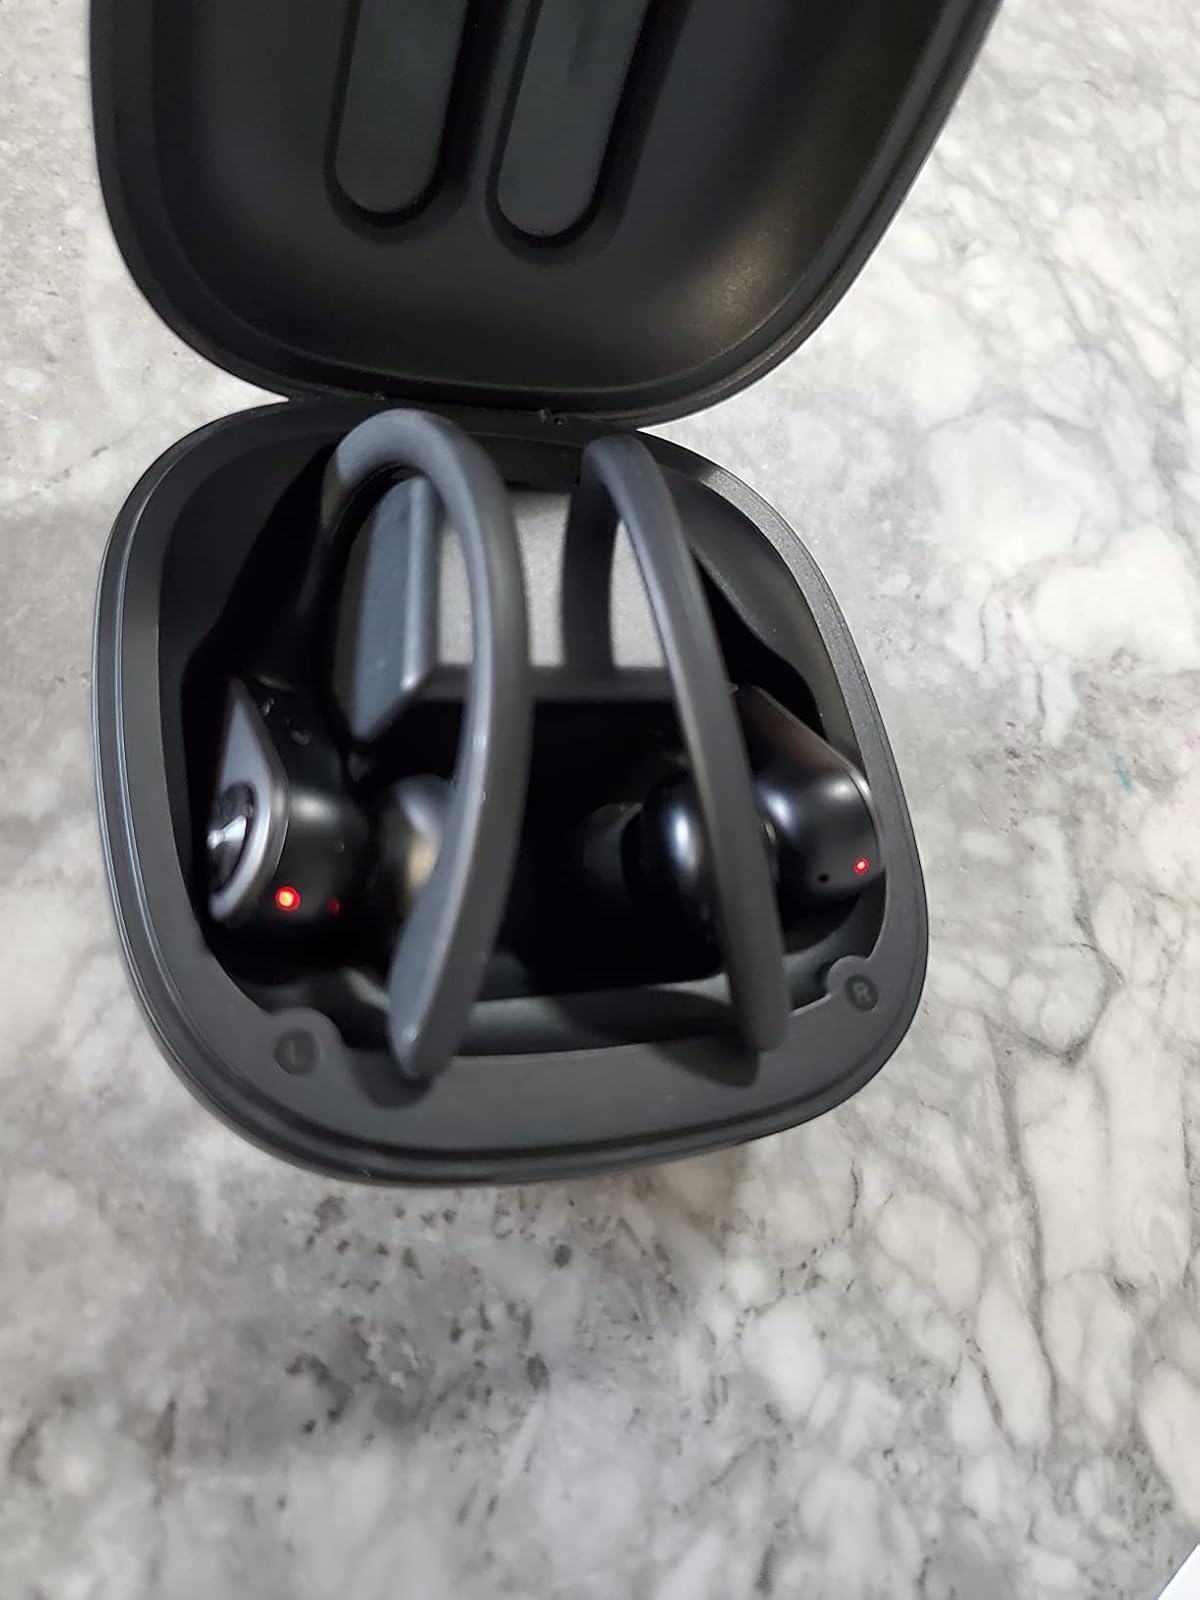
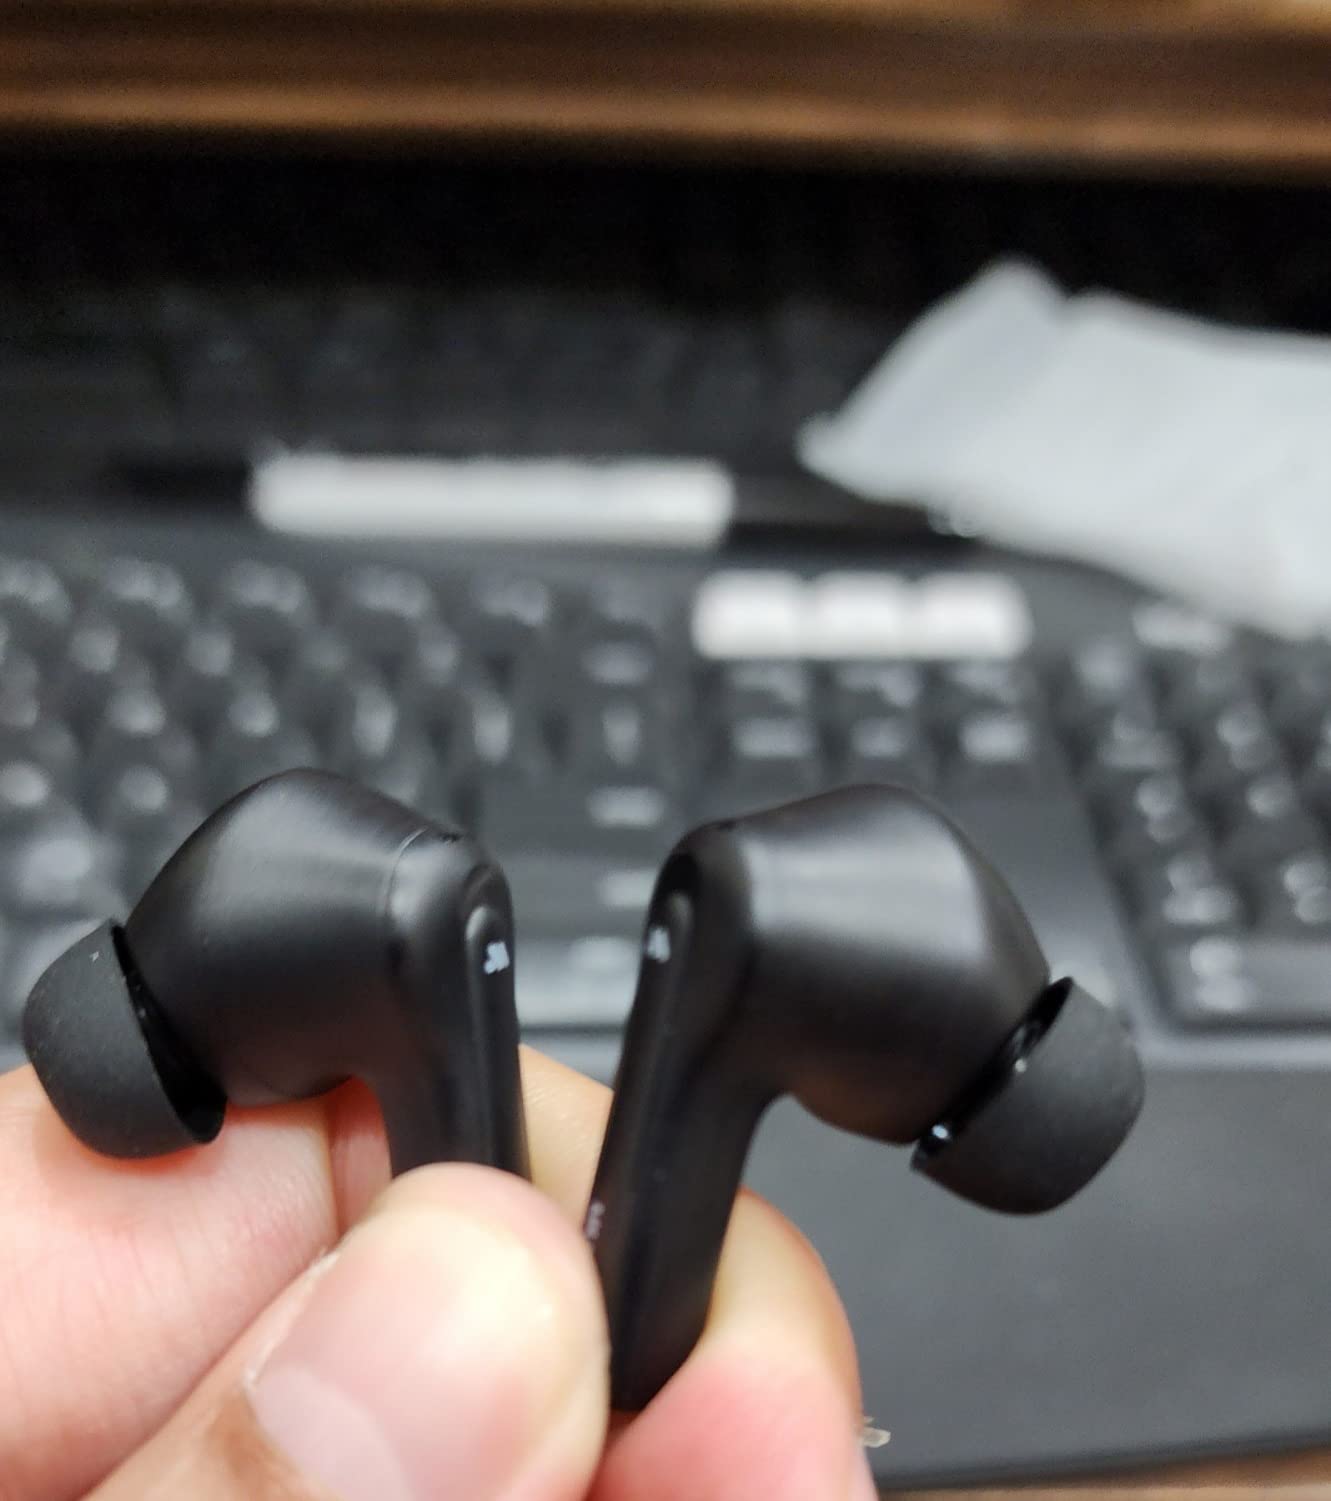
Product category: earbuds
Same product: no